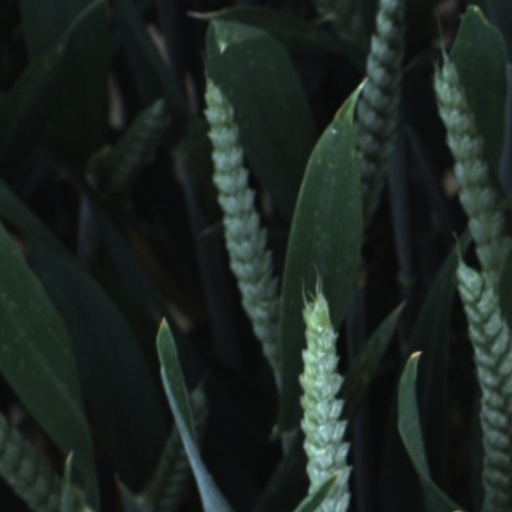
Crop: wheat